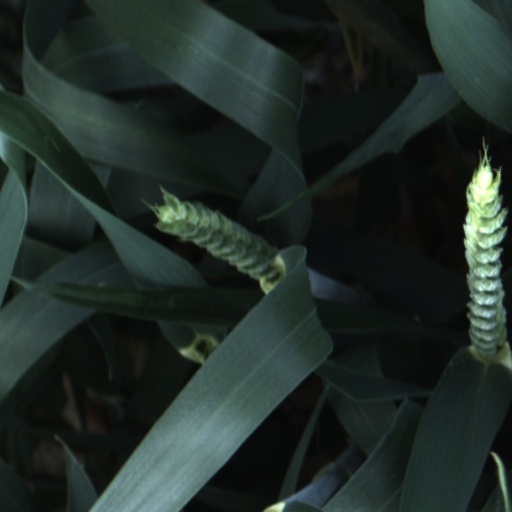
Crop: wheat